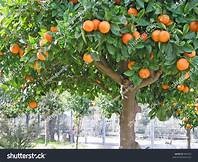
Label: mandarine